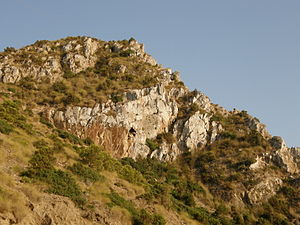
Al Hoceima Nationalpark / Geografi
Klipper i Al Hoceima National Park
Al Hoceima Nationalpark er en nationalpark beliggende uden for byen Al Hoceima i Marokko. Den dækker et område på 480 km², hvoraf 196 km² er hav. Parken blev oprettet i 2004 og forvaltes af Haut-Commissariat des eaux et forêts et de la lutte contre la désertification.